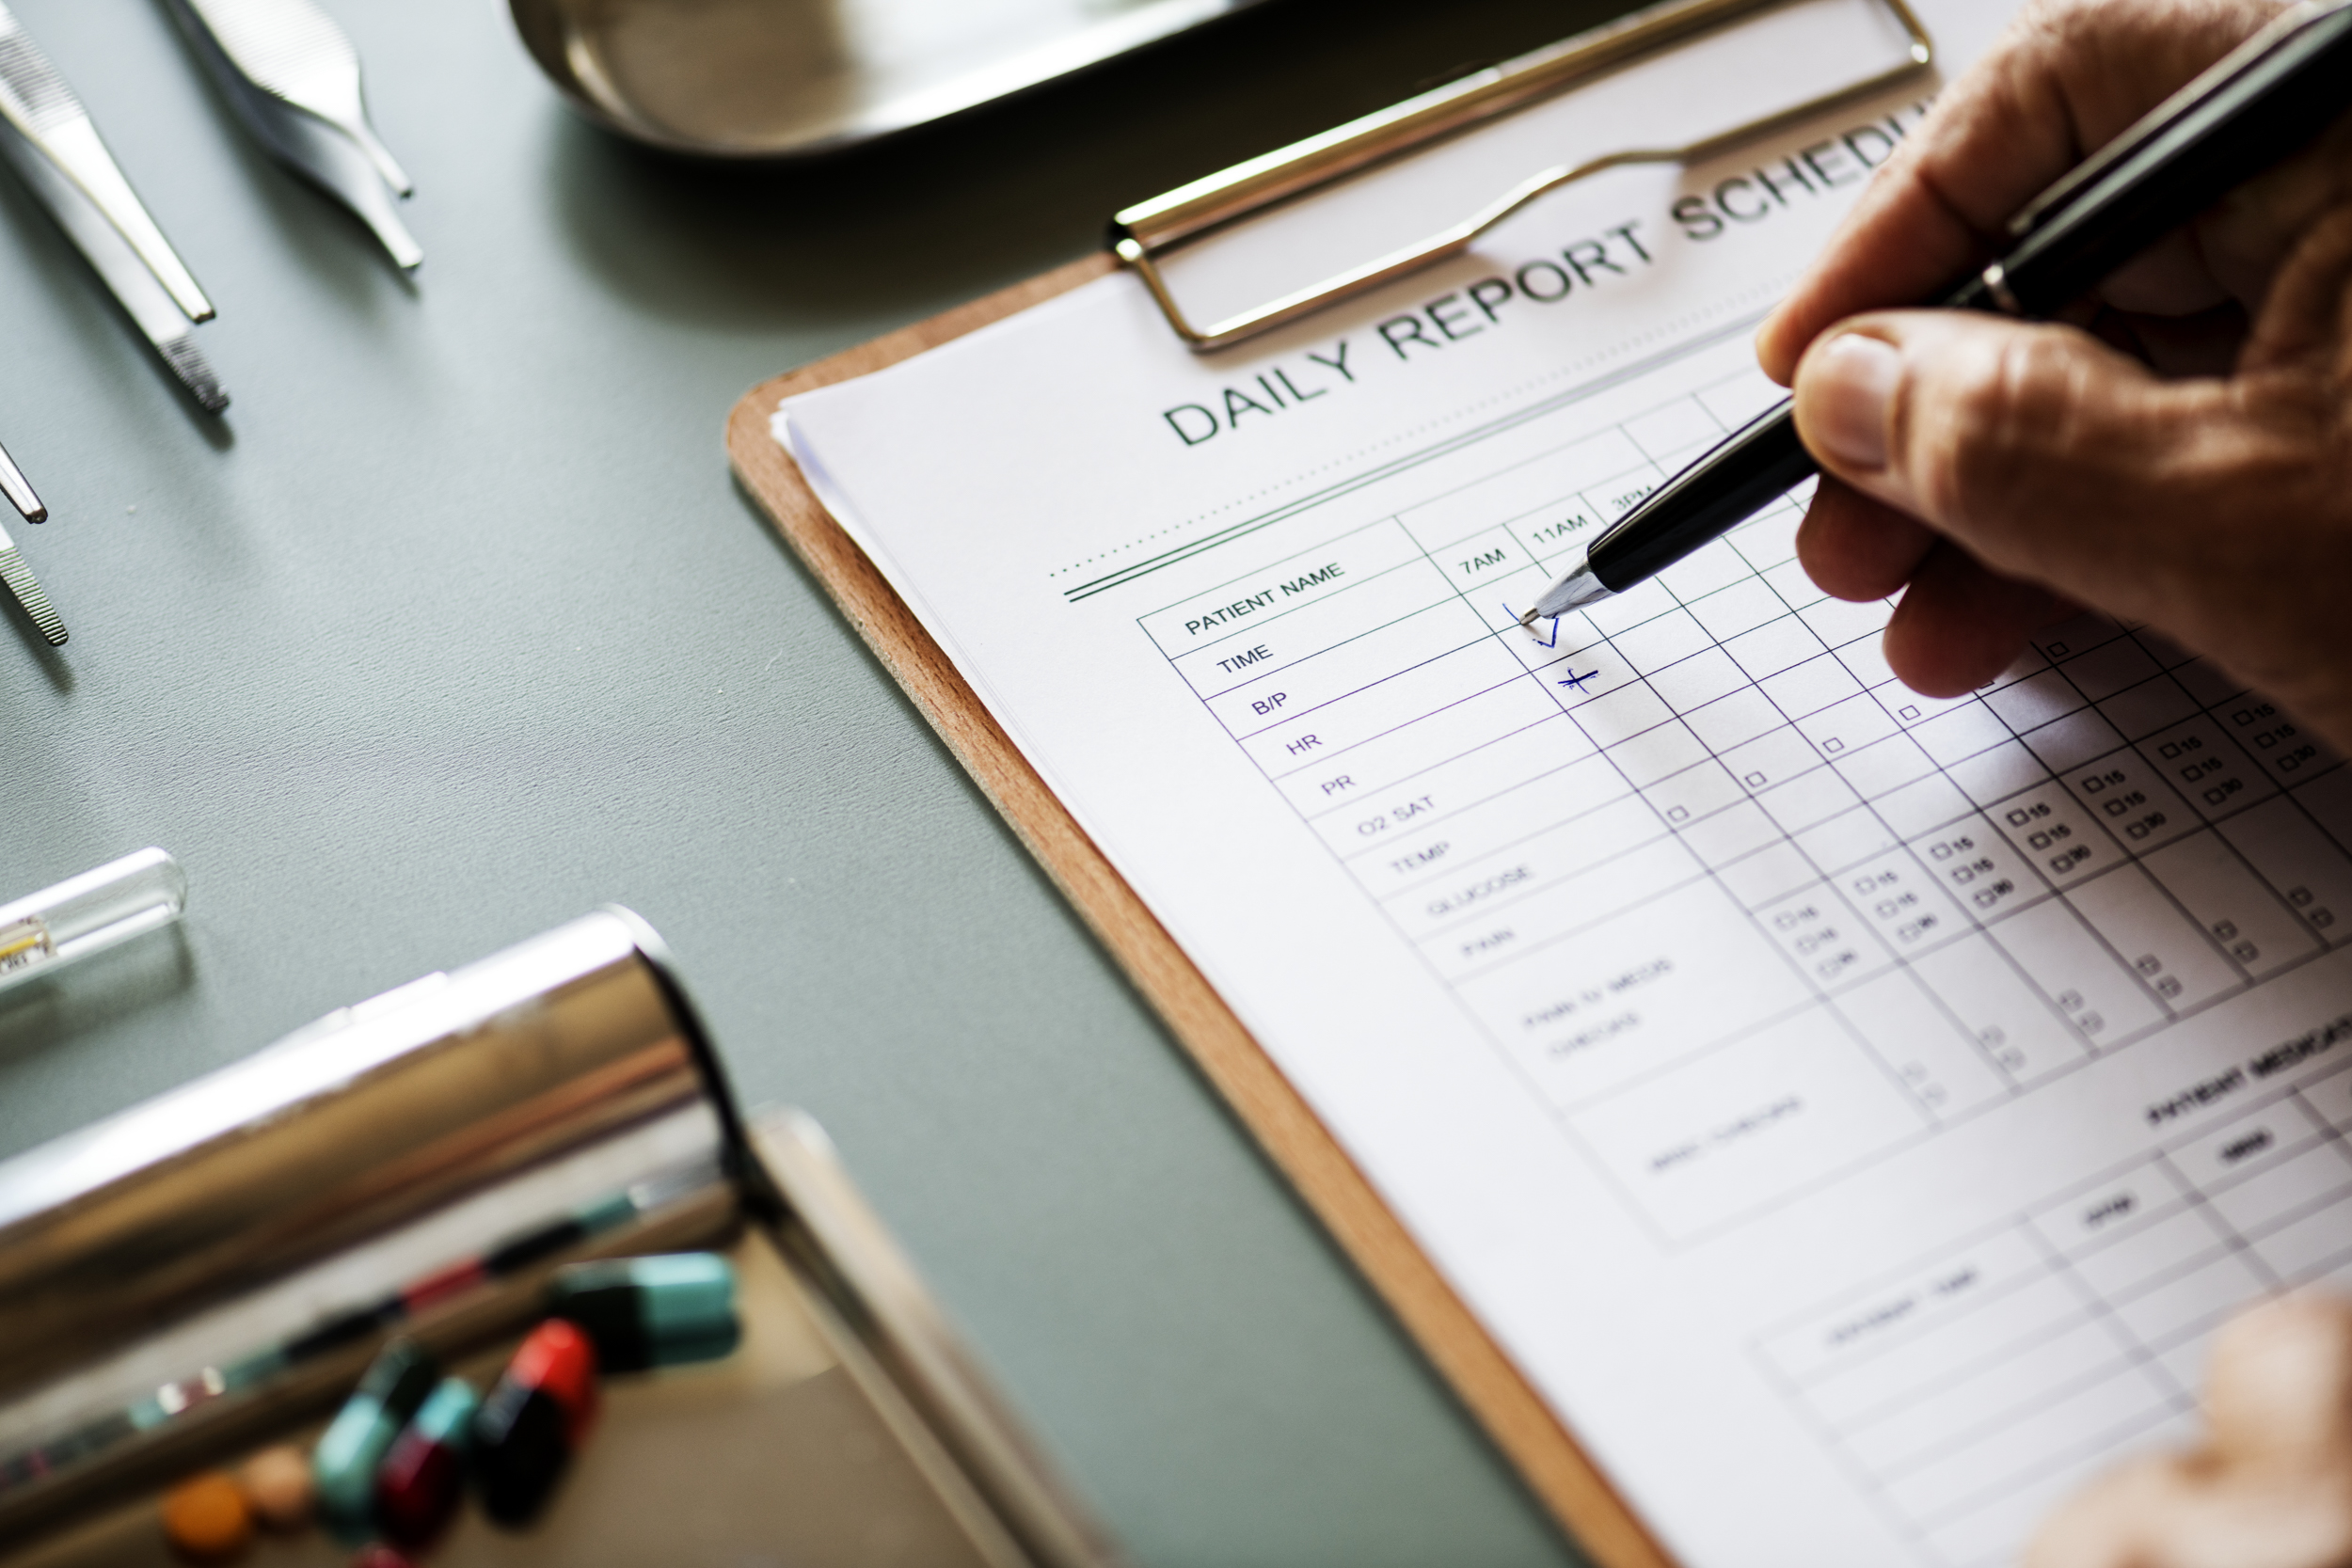
text, font, design, hand, paper, writing, document, pen, handwriting, office equipment, calligraphy, writing implement, drawing, writing instrument accessory, stationery